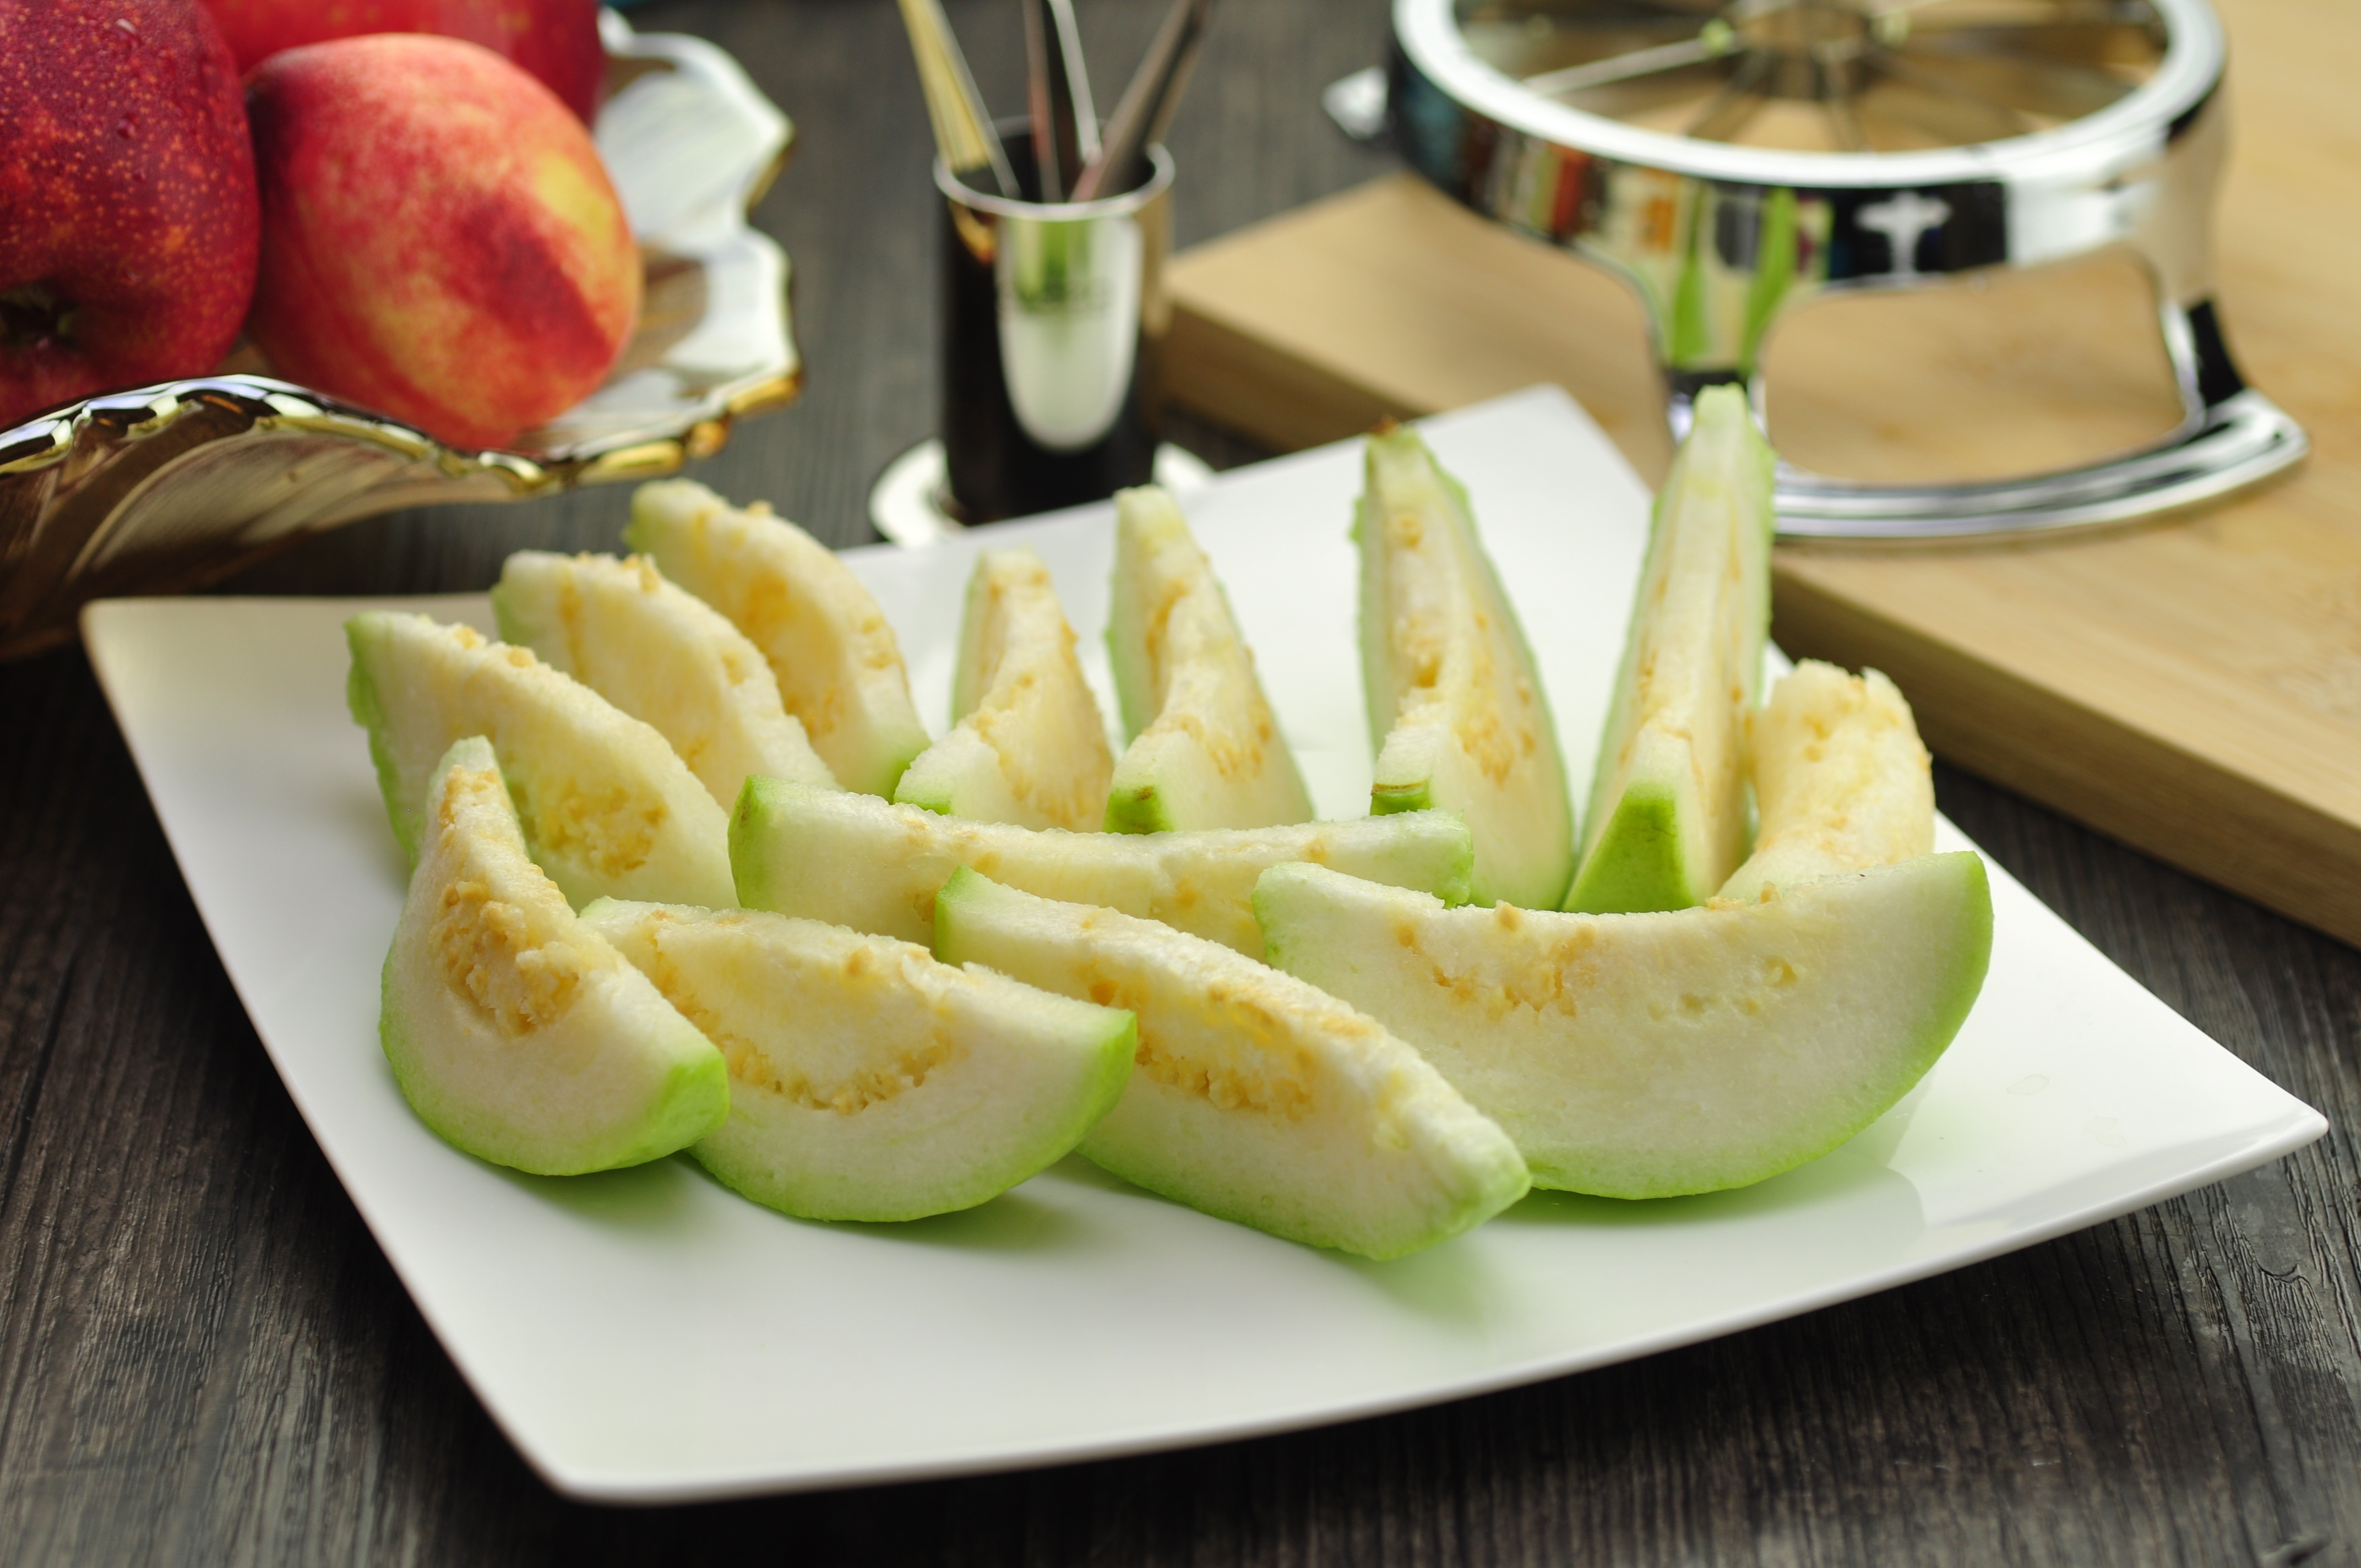
apple, plant, fruit, dish, meal, food, produce, vegetable, breakfast, guava, cucurbita, flowering plant, dim sum, land plant, cucumber gourd and melon family